Ziba B. Oakes

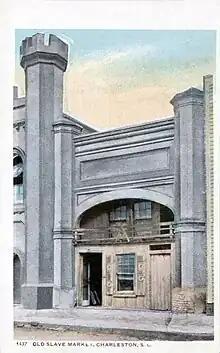
Early 20th-century postcard of the Old Slave Mart, 6 Chalmers Street

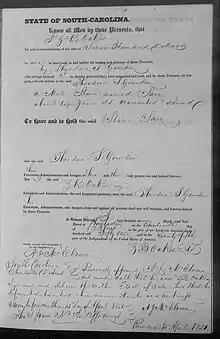
Sold for $700 by Z.B. Oakes to Theodore S. Gourdin: "...a Male Slave named Sam about 14 Years Old warranted sound...in the Seventy-fifth year of the Independence of the United States of America"

Ziba Burrill Oakes (1807 – May 25, 1871) was a broker of slaves and real estate in Charleston, South Carolina. Oakes is significant in the history of American slavery in part due to his construction of what he called a "shed" at 6 Chalmers Street. The shed still stands and is now Charleston's Old Slave Mart Museum. The site as a whole, once a much larger assemblage of buildings and pens, was generally known as "Ryan's mart" or "Ryan's nigger-jail", and shut down in late 1864 or early 1865, supposedly "when owners Thomas Ryan and Z.B. Oakes went off to fight in the war." Come the end of the American Civil War, writer and abolitionist James Redpath took it upon himself to visit Charleston's negro mart and liberate the slavery-related business documents that remained therein. The 652 letters to Z.B. Oakes looted by Redpath were eventually turned over to abolitionist William Lloyd Garrison and in 1891 became a part of the anti-slavery special collections at the Boston Public Library. The letters remain a significant primary source in the study of the 19th-century American slave trade.